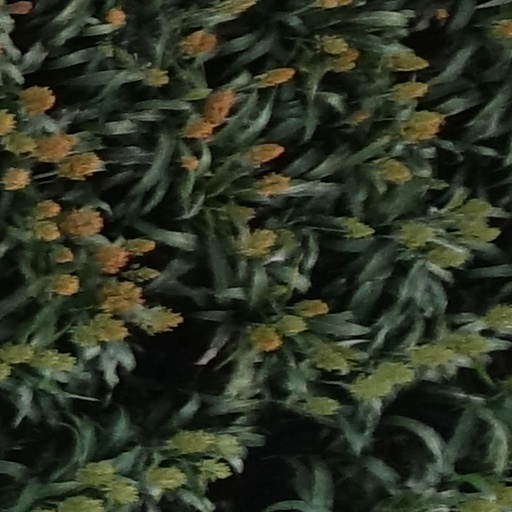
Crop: sorghum